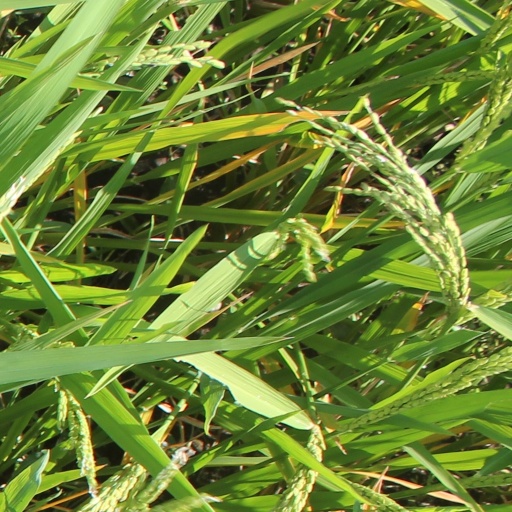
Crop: rice